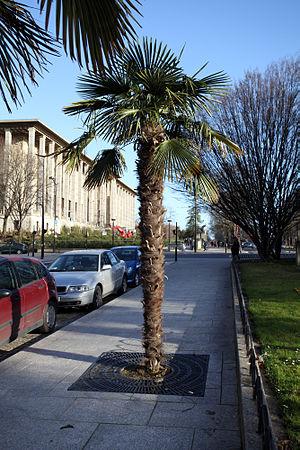
"Les palmiers rustiques sont des espèces de palmiers qui sont capables de résister à de courtes périodes de températures plus froides et des chutes de neige occasionnelles. Quelques palmiers sont originaires d'altitudes plus élevées d'Asie du Sud, et quelques-uns peuvent tolérer des gels durs avec peu ou pas de dégâts. Beaucoup de ces espèces ""rustiques"" peuvent être cultivées dans des climats tempérés chauds.
Le palmier de Chine ou palmier à chanvre, parfois appelé palmier de Chusan ou palmier-chanvre, est une espèce de palmier de la sous-famille des Coryphoideae. C'est une espèce originaire du centre et de l'est de la Chine. Grâce à sa rusticité, c'est l'un des palmiers les plus populaires en Occident.